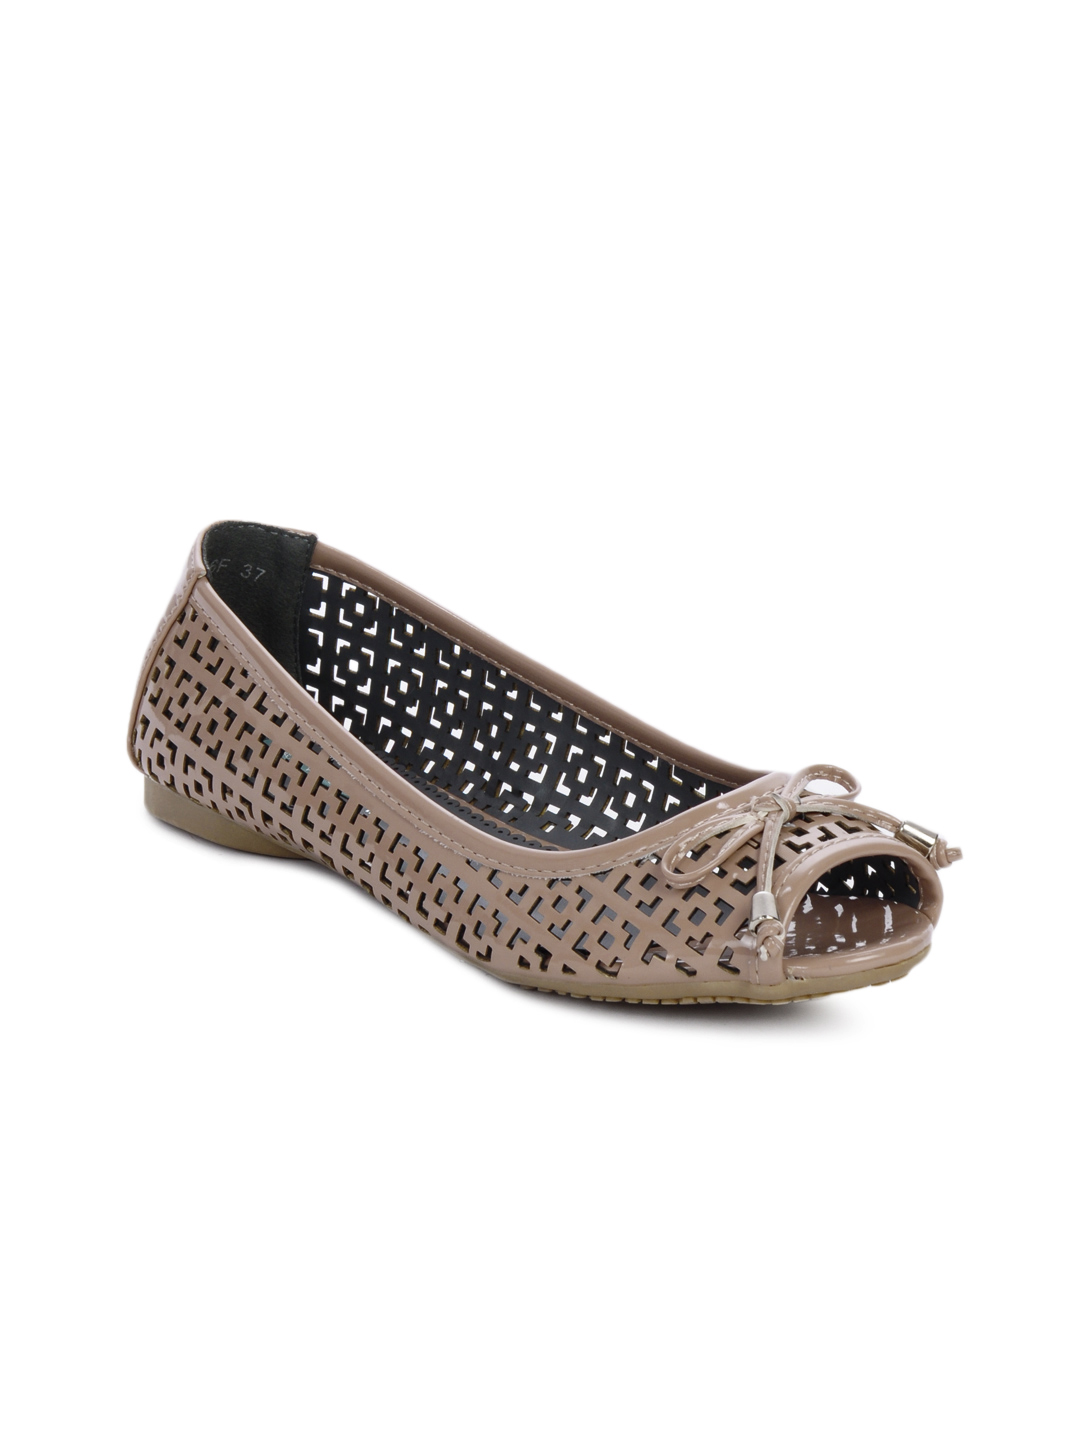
Catwalk Women Beige Shoes
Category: Footwear / Shoes / Flats
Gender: Women
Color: Beige
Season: Winter 2015
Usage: Casual